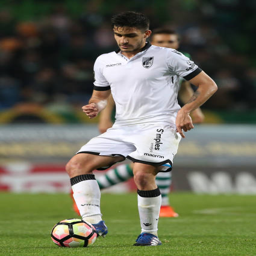
midfielder in action during the match .